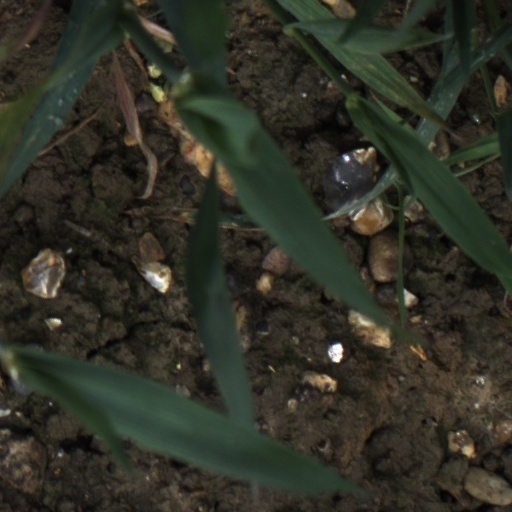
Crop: wheat